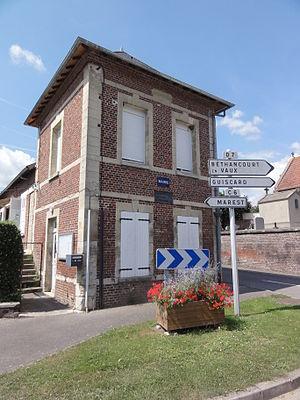
Neuflieux est une commune française située dans le département de l'Aisne, en région Hauts-de-France.